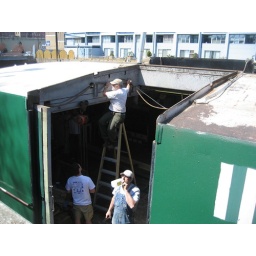
Rerouting the wiring around the roof opening so the way is clear to load the planks